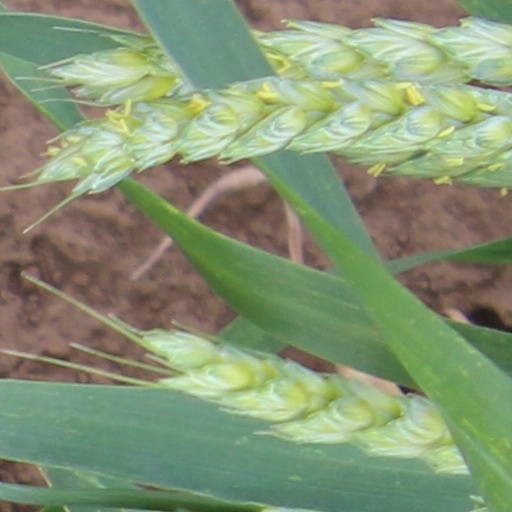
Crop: wheat